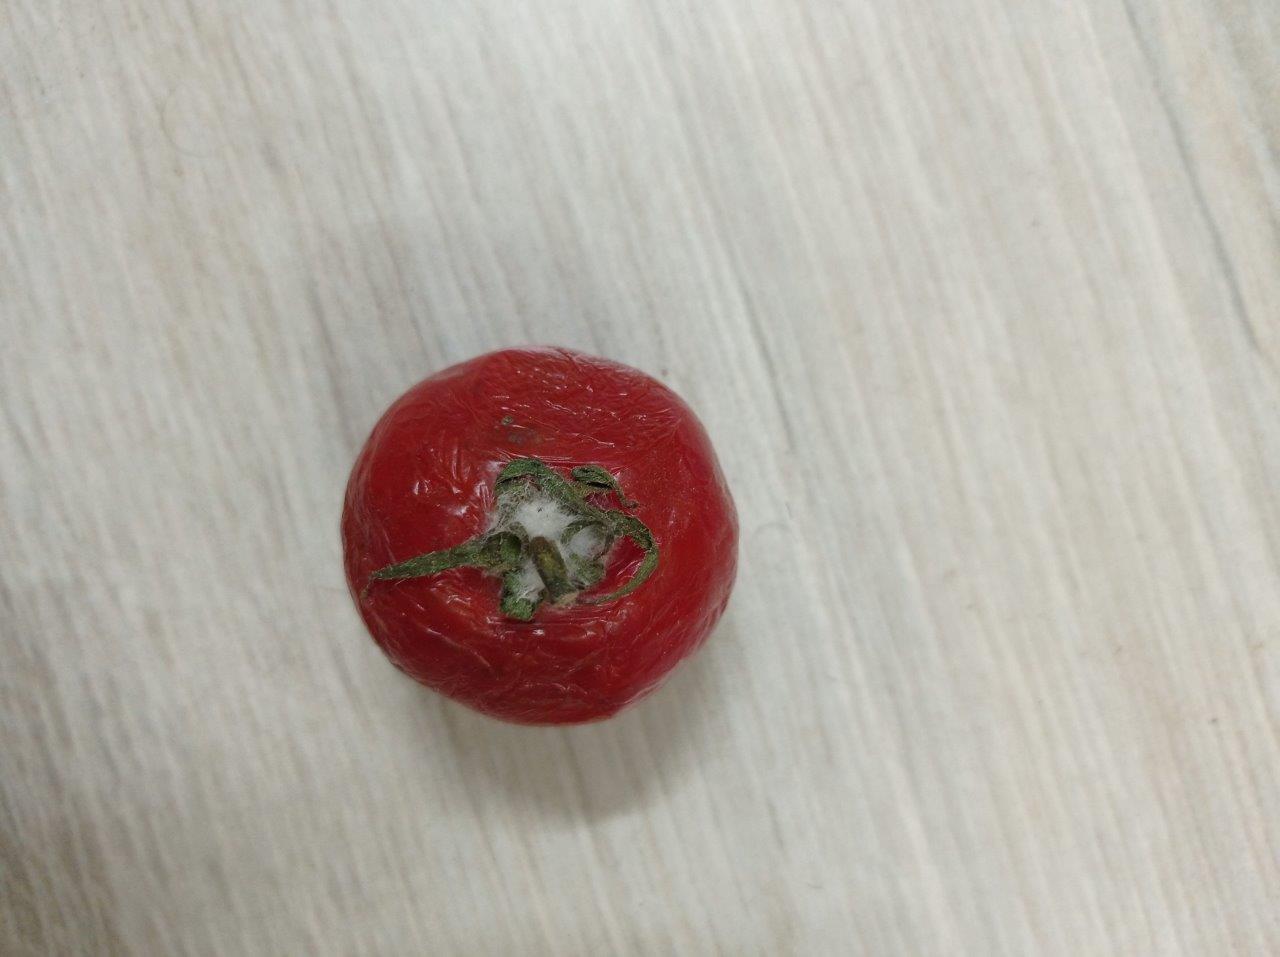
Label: Rotten